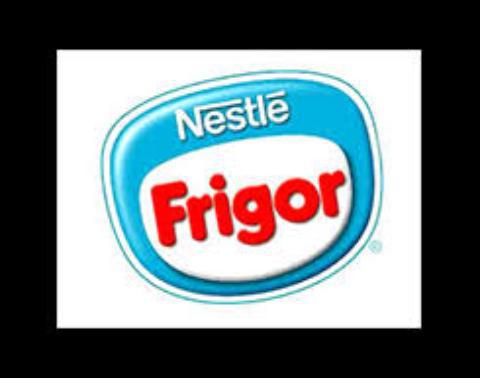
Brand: frigor
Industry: Food